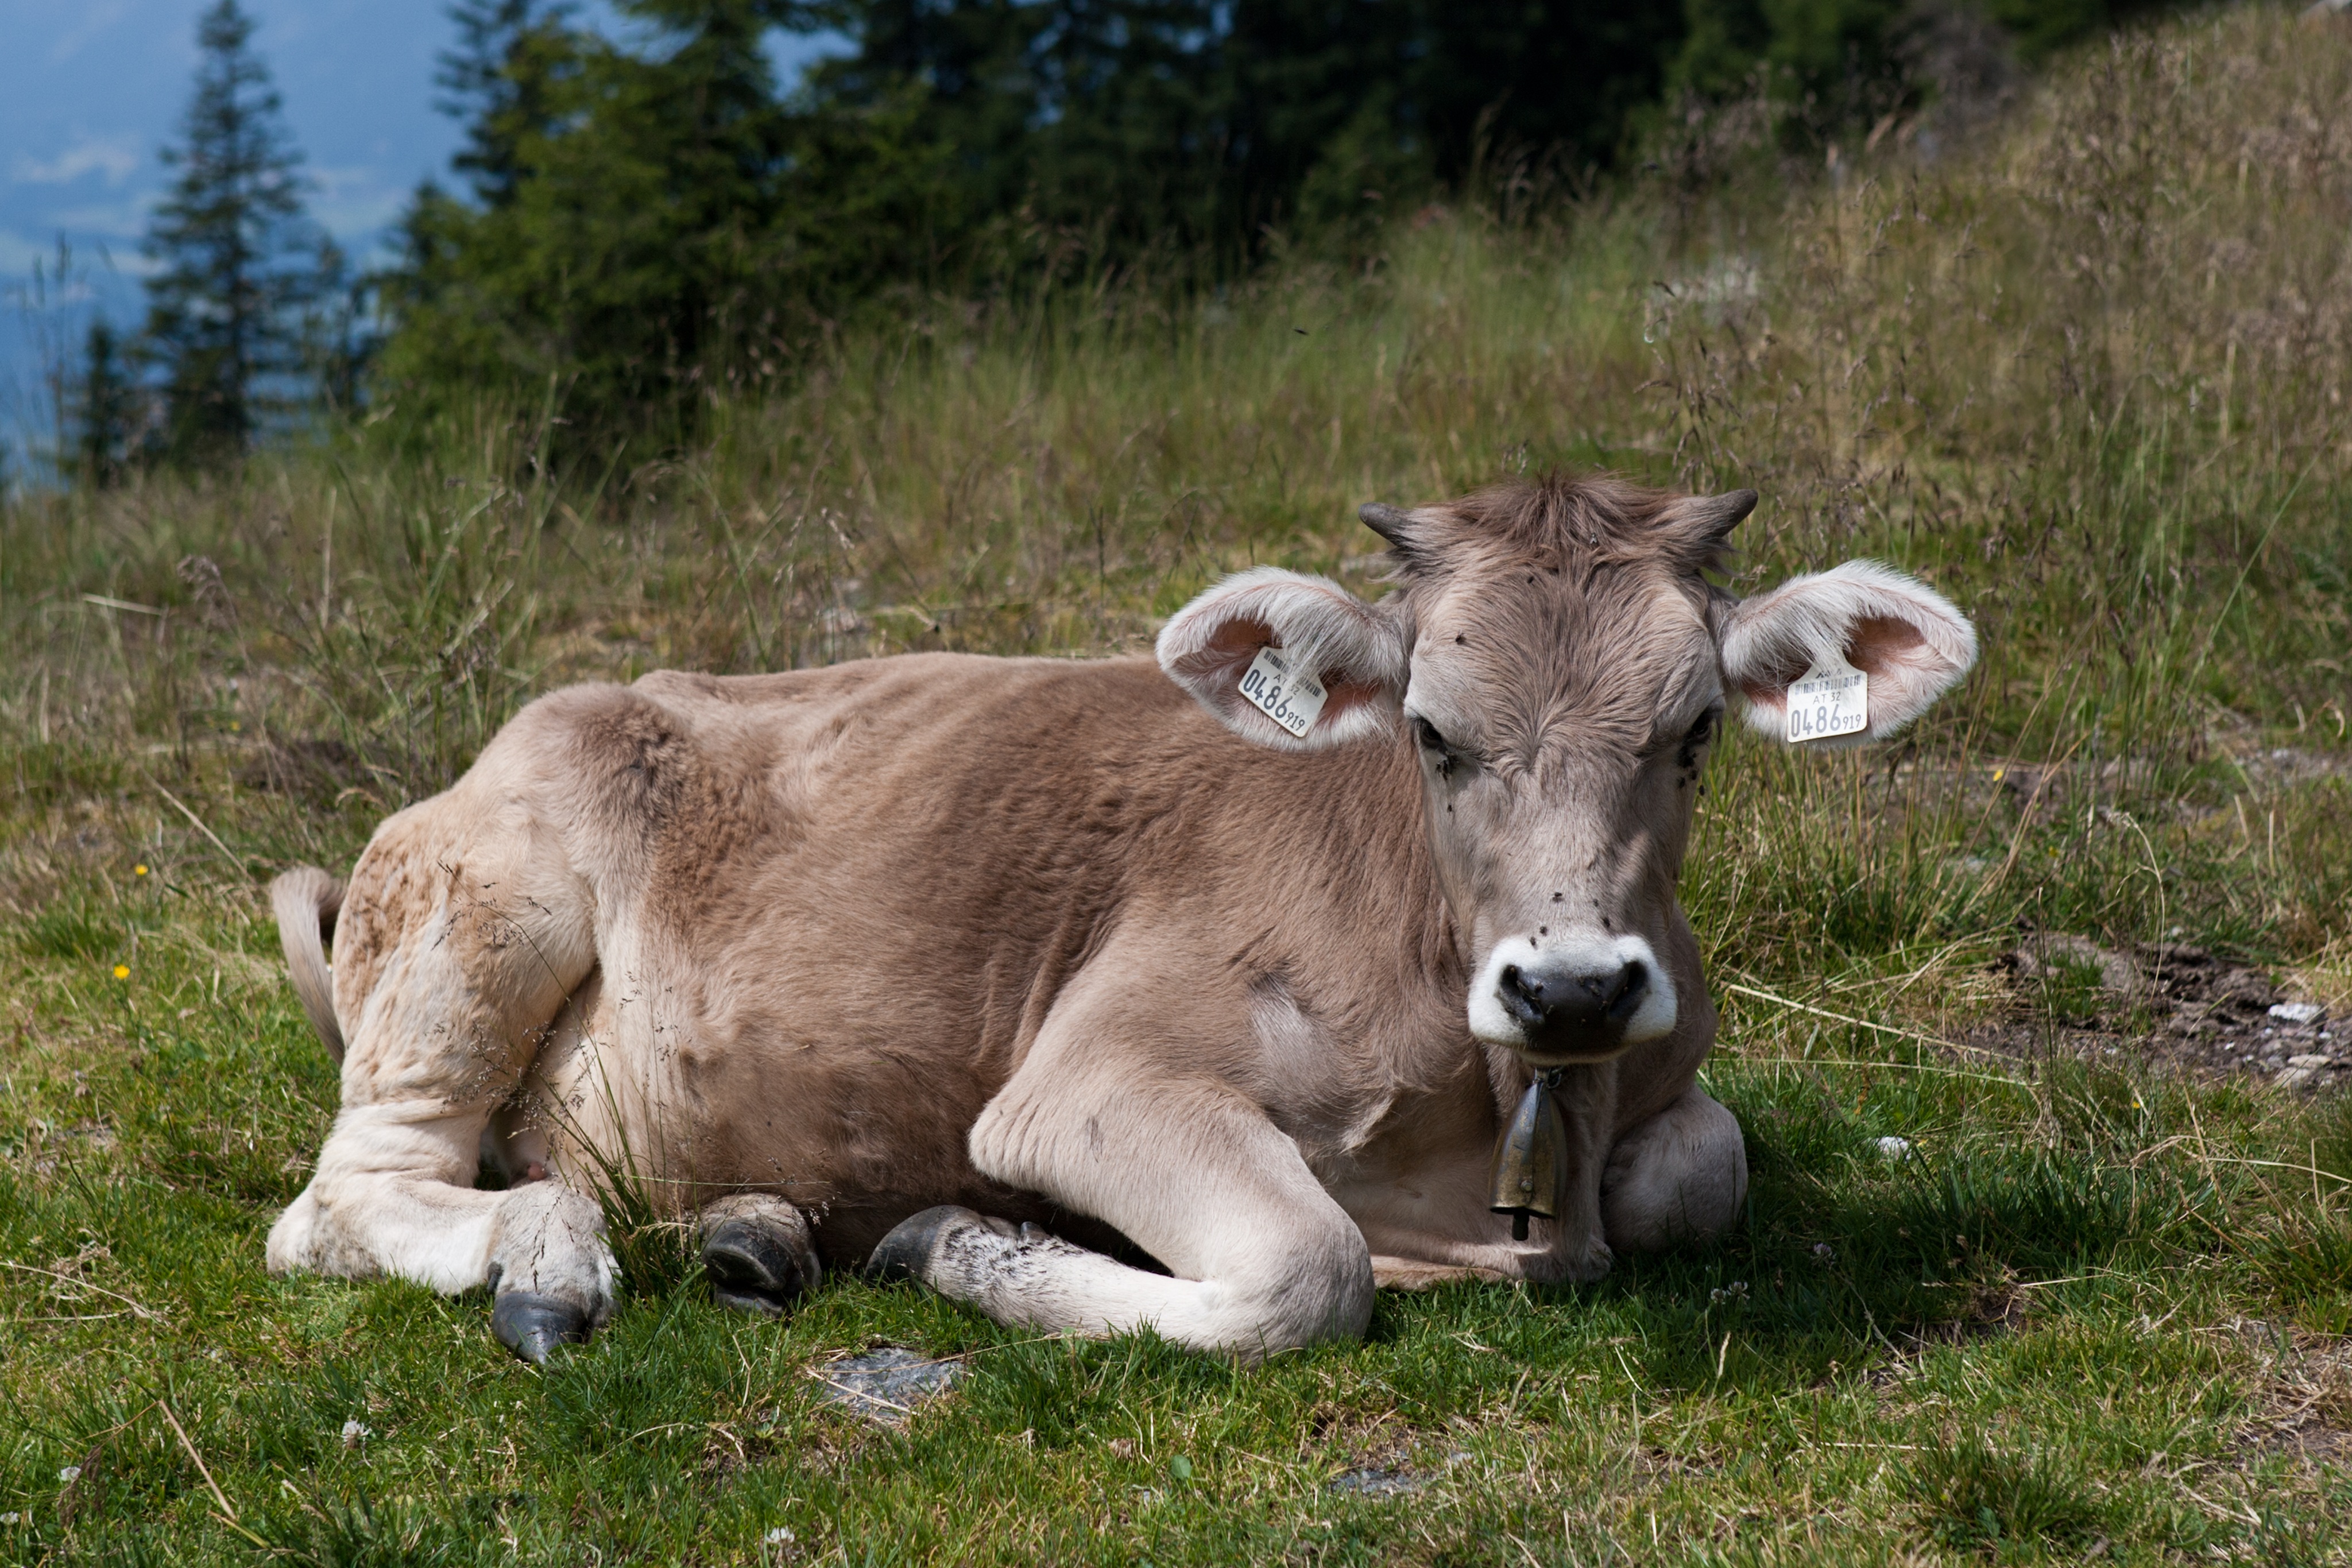
landscape, grass, meadow, summer, wildlife, cow, cattle, pasture, grazing, livestock, mammal, fauna, austria, alps, ear tags, cattle like mammal, cow bell, young heifer